T. Lawrence Dale

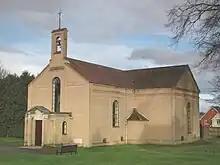
St Swithun's parish church, Kennington, Oxfordshire (formerly Berkshire) (1958)

In 1956 the Ministry of Transport and Civil Aviation held an enquiry at which Dale continued to make his case. Dale told the enquiry: